Northern pintail

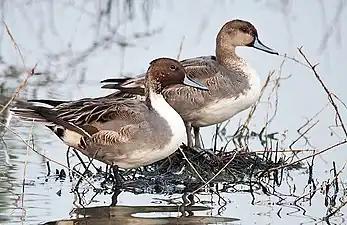
Non-breeding males wintering in India

This dabbling duck breeds in northern areas of the Palearctic as far south as about Poland and Mongolia, and in Canada, Alaska and the Midwestern United States. It winters mainly south of its breeding range, reaching almost to the equator in Panama, northern sub-Saharan Africa and tropical South Asia. Small numbers migrate to Pacific islands, particularly Hawaii, where a few hundred birds winter on the main islands in shallow wetlands and flooded agricultural habitats. Transoceanic journeys also occur: a bird that was caught and ringed in Labrador, Canada, was shot by a hunter in England nine days later, and Japanese-ringed birds have been recovered from six US states east to Utah and Mississippi. In parts of the range, such as Great Britain and the northwestern United States, the pintail may be present year-round.